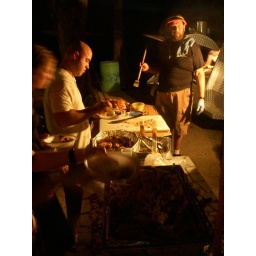
awesome rasta hat chicken roaster guys, rotisserie grilled chicken basted in garlic butter